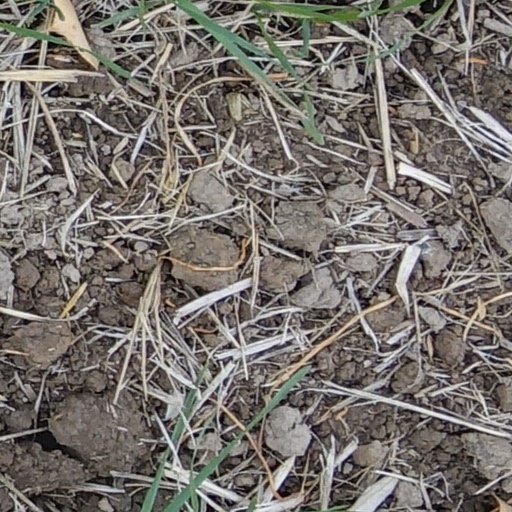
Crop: wheat